List of non-marine molluscs of Seychelles

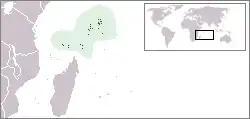
Location of Seychelles

The non-marine molluscs of Seychelles are a part of the molluscan wildlife of Seychelles.